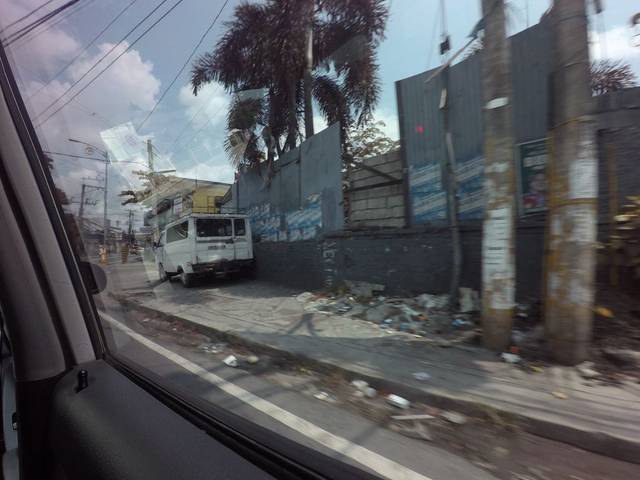
Region: Philippines
Coordinates: 14.592, 121.005